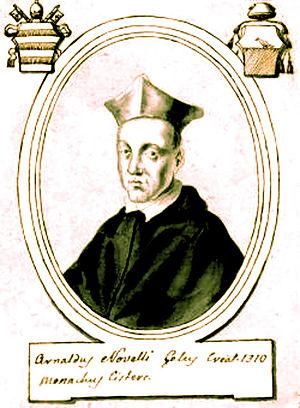
Cardinal Arnaud Novel
Arnaud Novel est un cardinal français né à Saverdun en Ariège et décédé le 14 août 1317 à Avignon. Il est membre de l'ordre des cisterciens et est l'oncle du pape Benoît XII par sa mère.